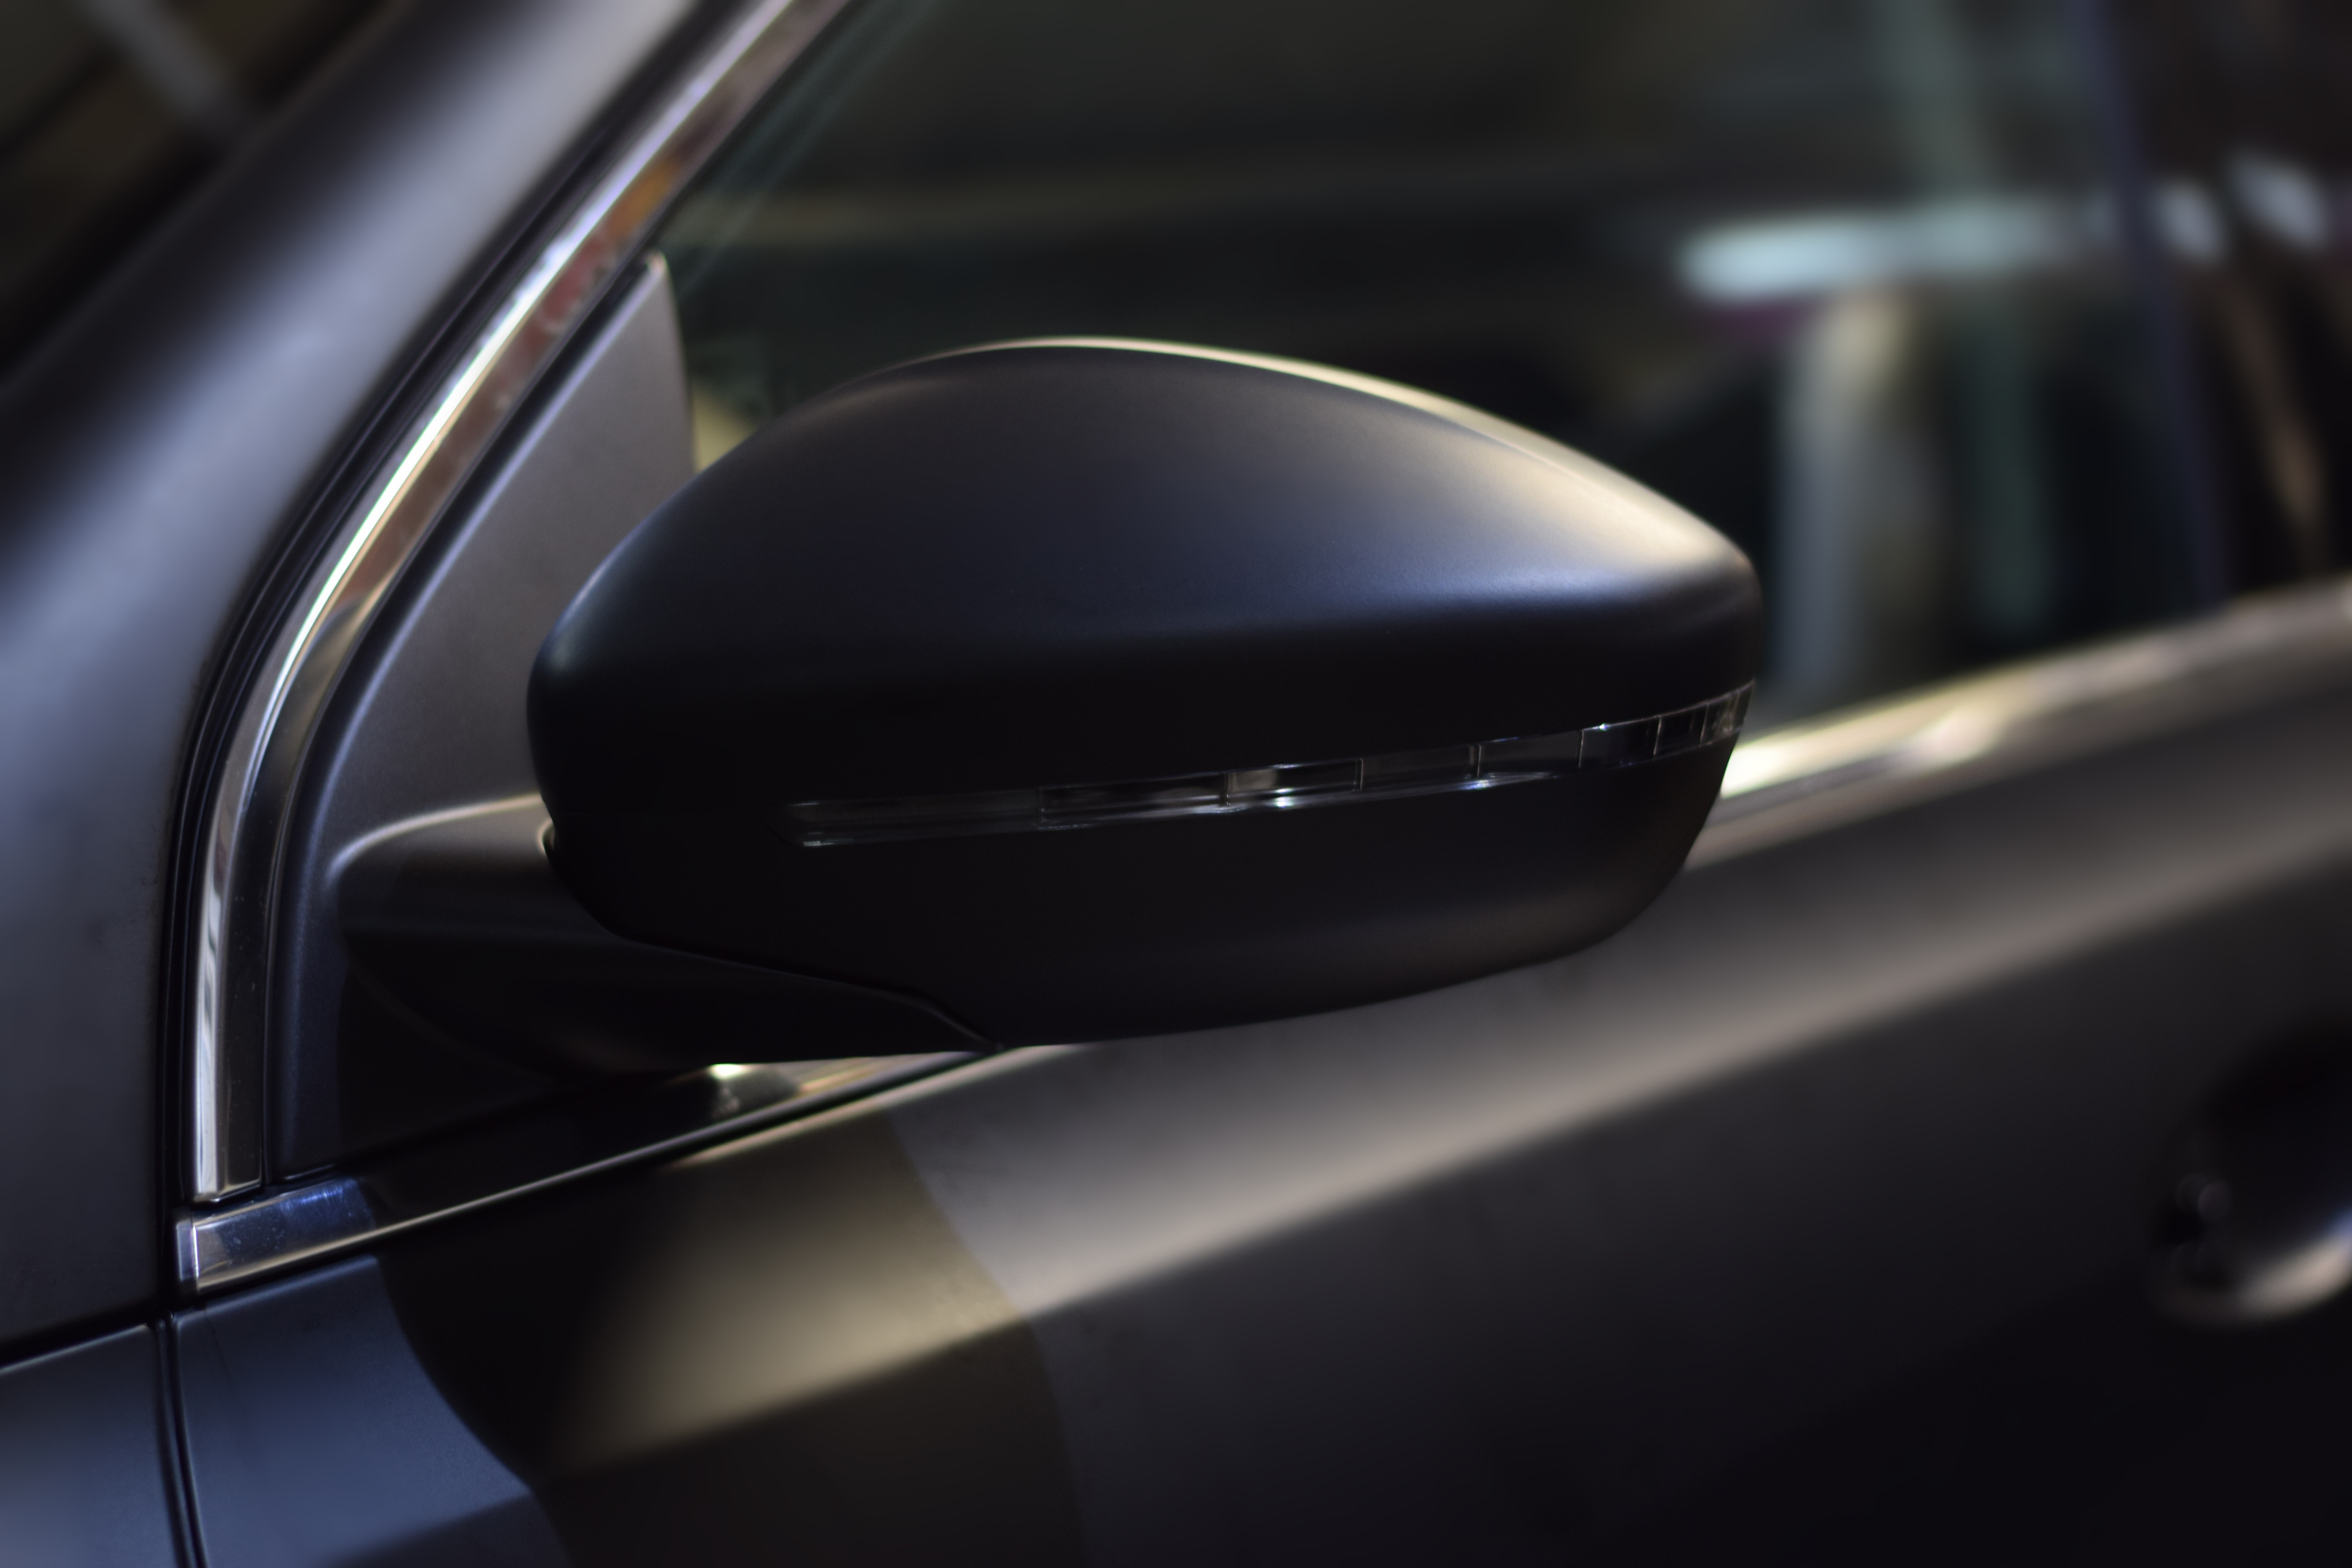
car, wrap, wrapped, tint, tinting, Car Wrap, black, grey, matte, mat black, foil, sticker, automotive, auto, vehicle, carbon, vehicle door, personal luxury car, automotive exterior